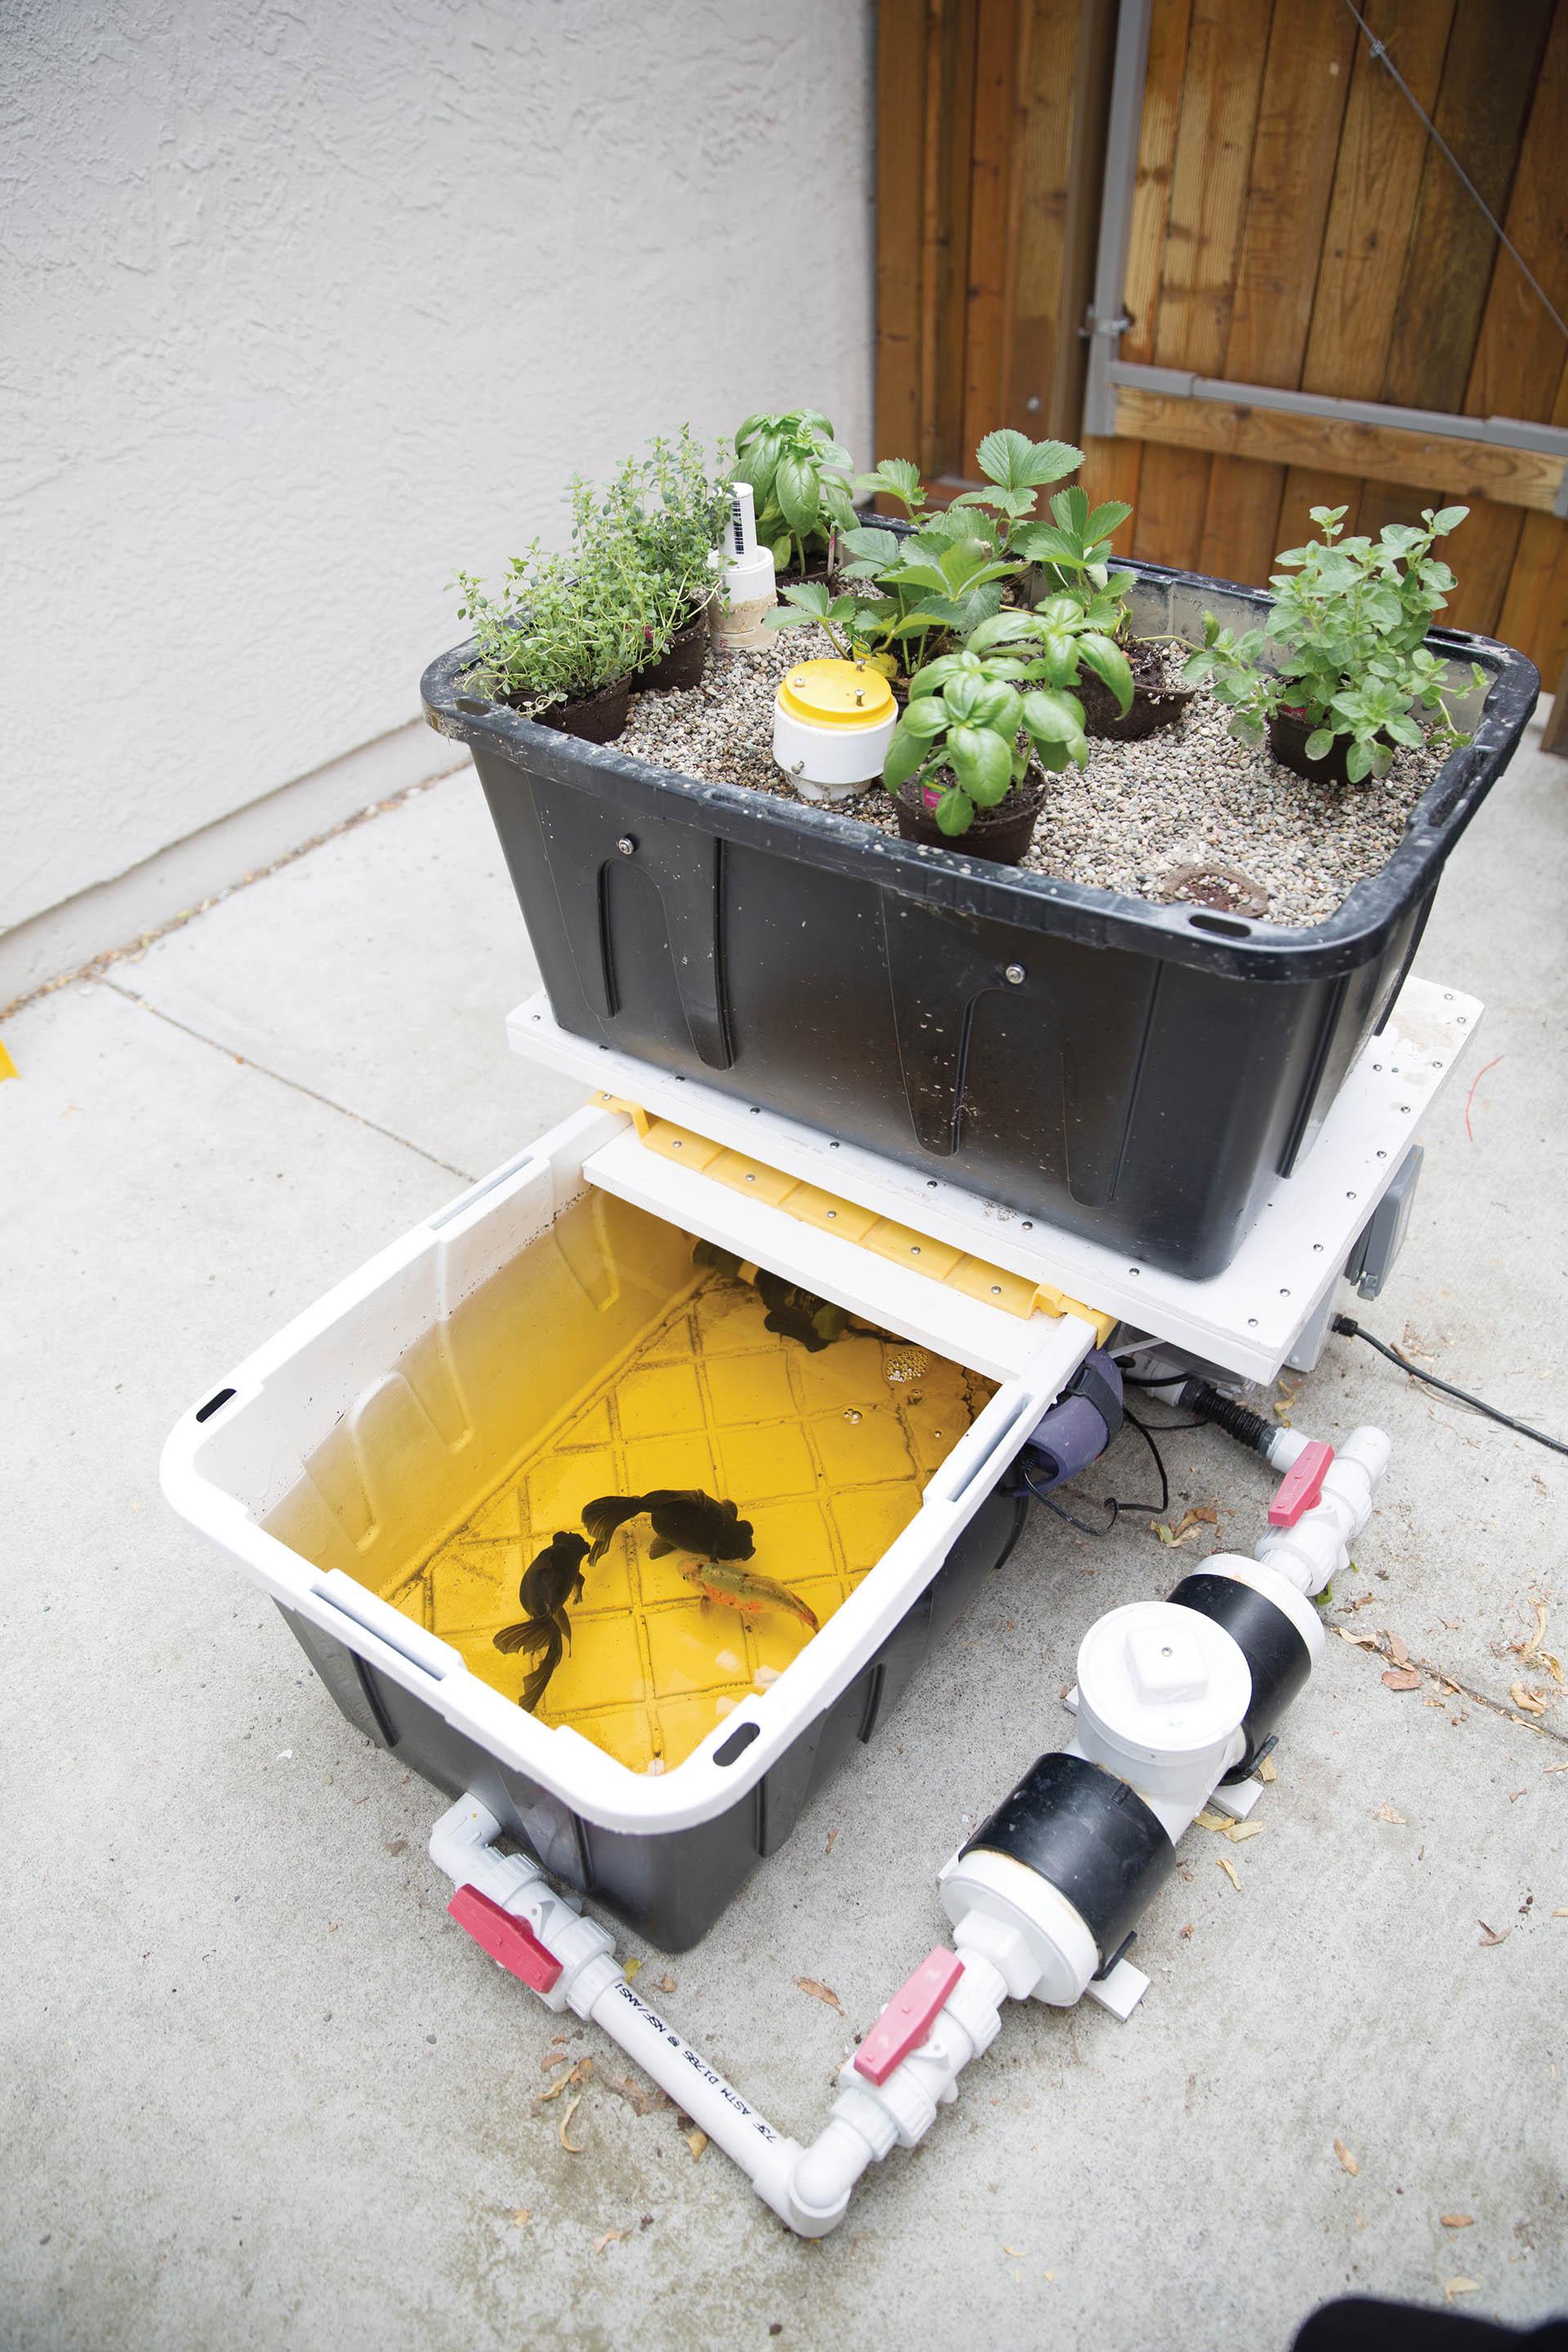
Boksi lenye rangi nyeusi, likiwa na mimea iliyooteshwa. Chini yake lipo jingine lenye maji, huku likiwa limeunganishwa na mipira yenye rangi nyeupe, pamoja na kifaa mfano wa mota. Mimea hii hupata virutubisho vyake kutoka kwenye maji.